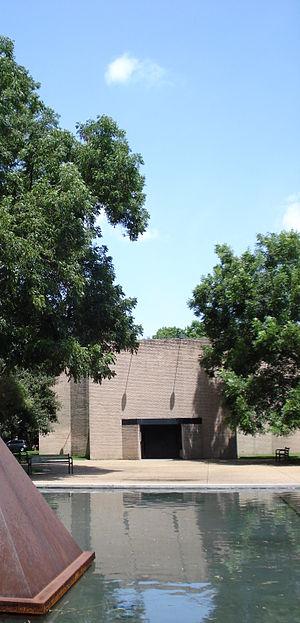
La chapelle Rothko est une chapelle sans dénomination située à Houston aux États-Unis.